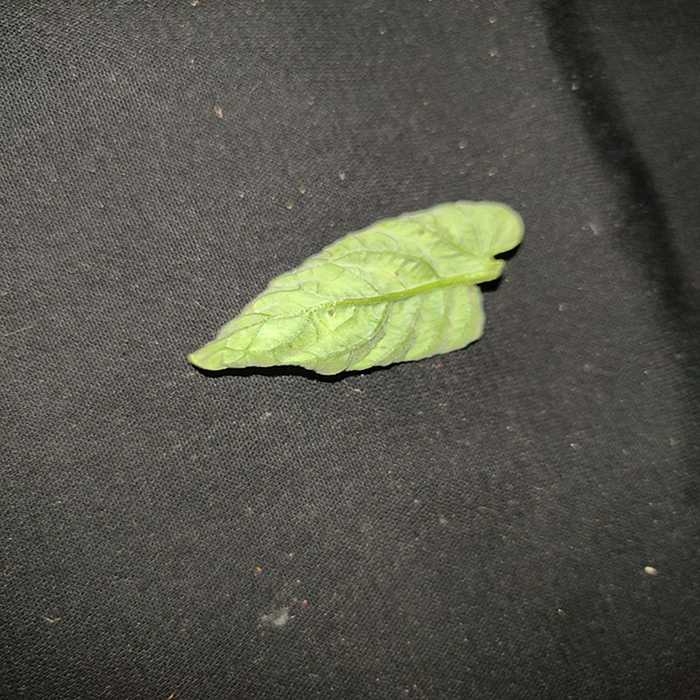
Plant: Tomato
Label: Tomato leaf curl virus